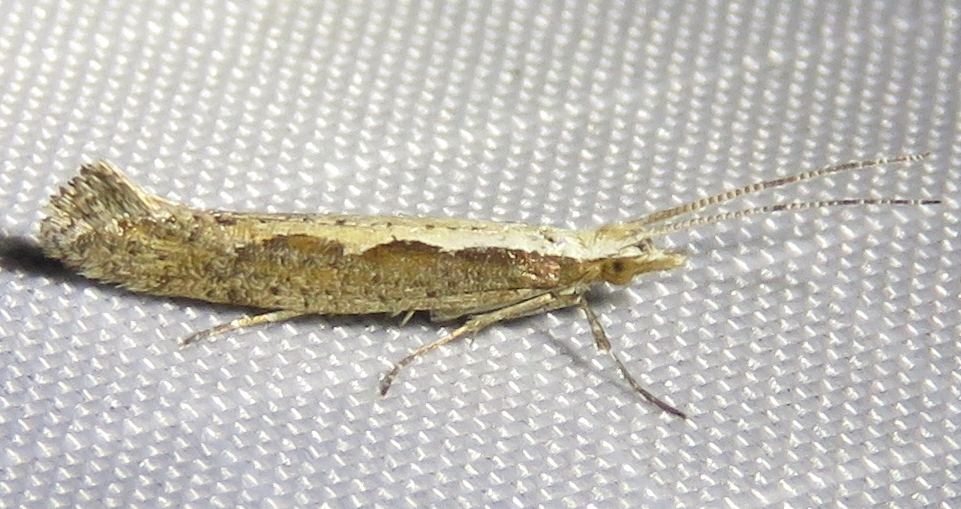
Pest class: diamondback_moth